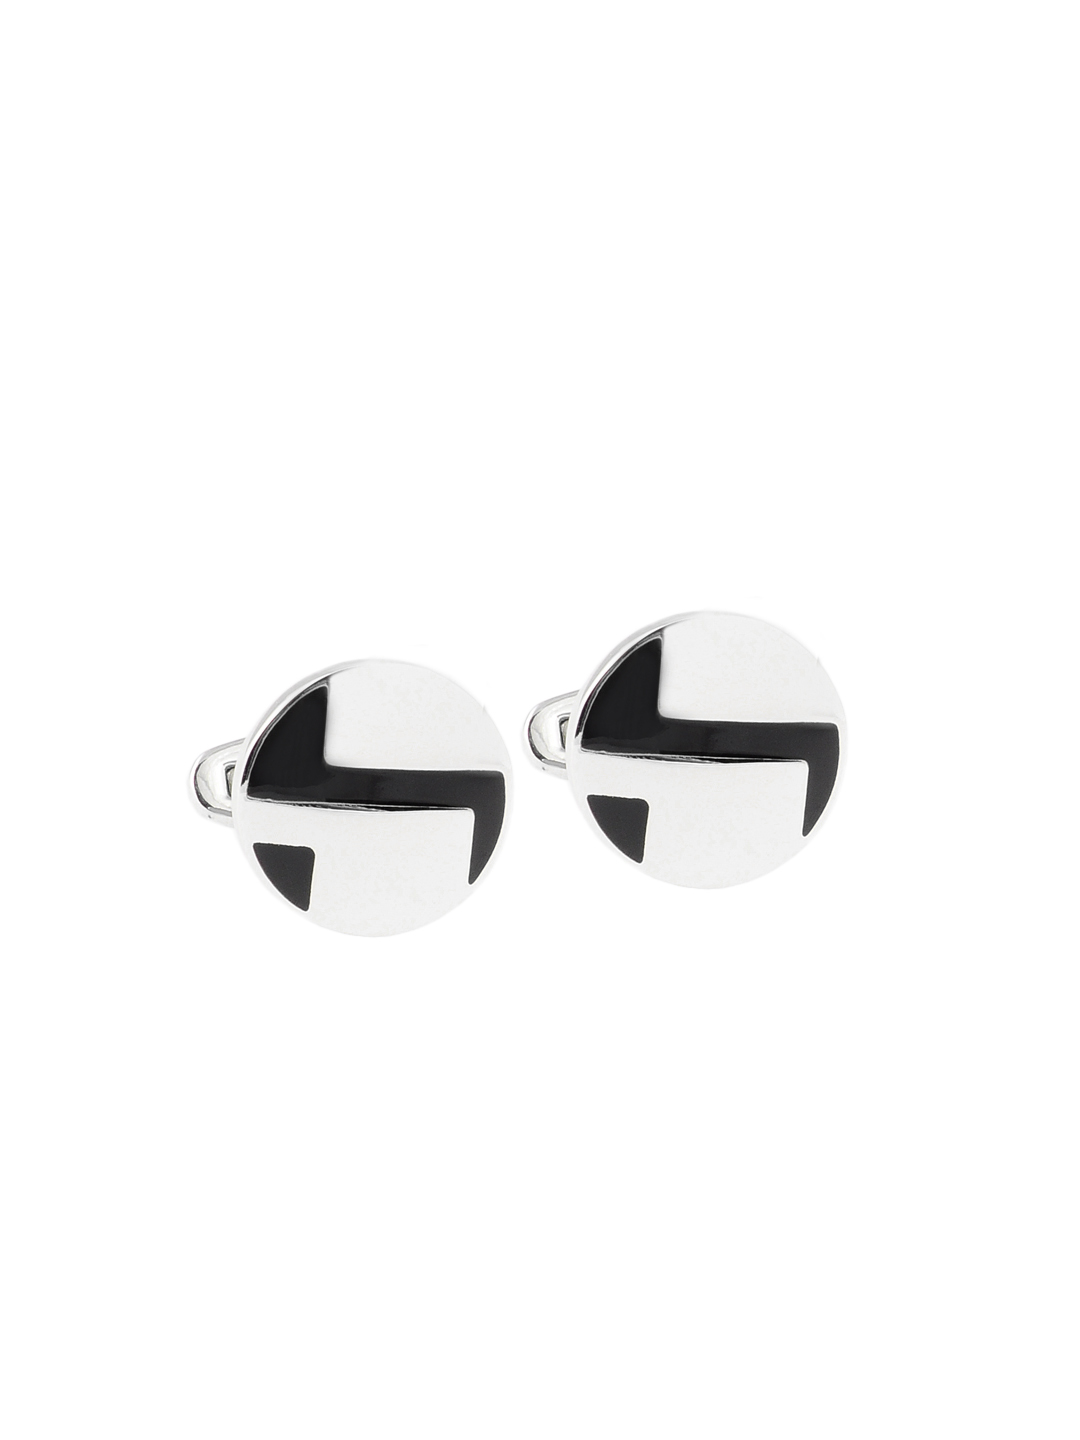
Revv Men Black and Steel Cufflinks
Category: Accessories / Cufflinks / Cufflinks
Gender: Men
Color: Steel
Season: Summer 2012
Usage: Casual